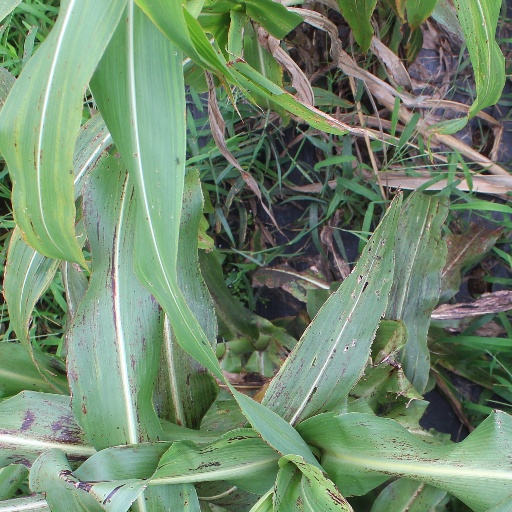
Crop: sorghum